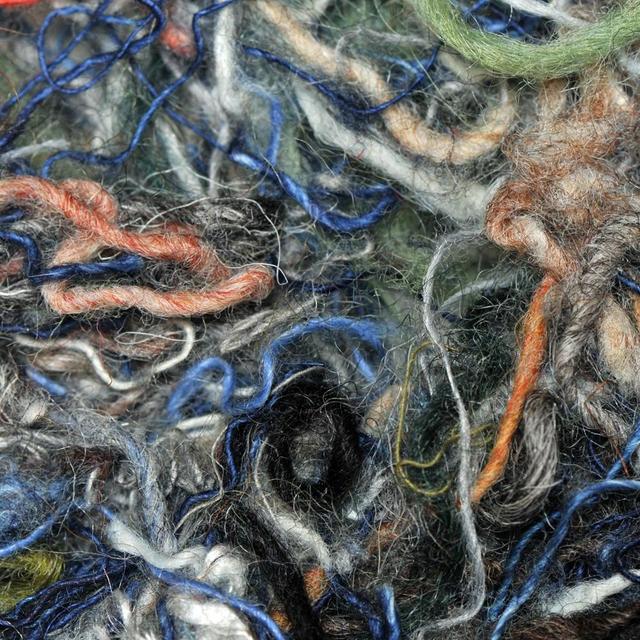
Texture: fibrous